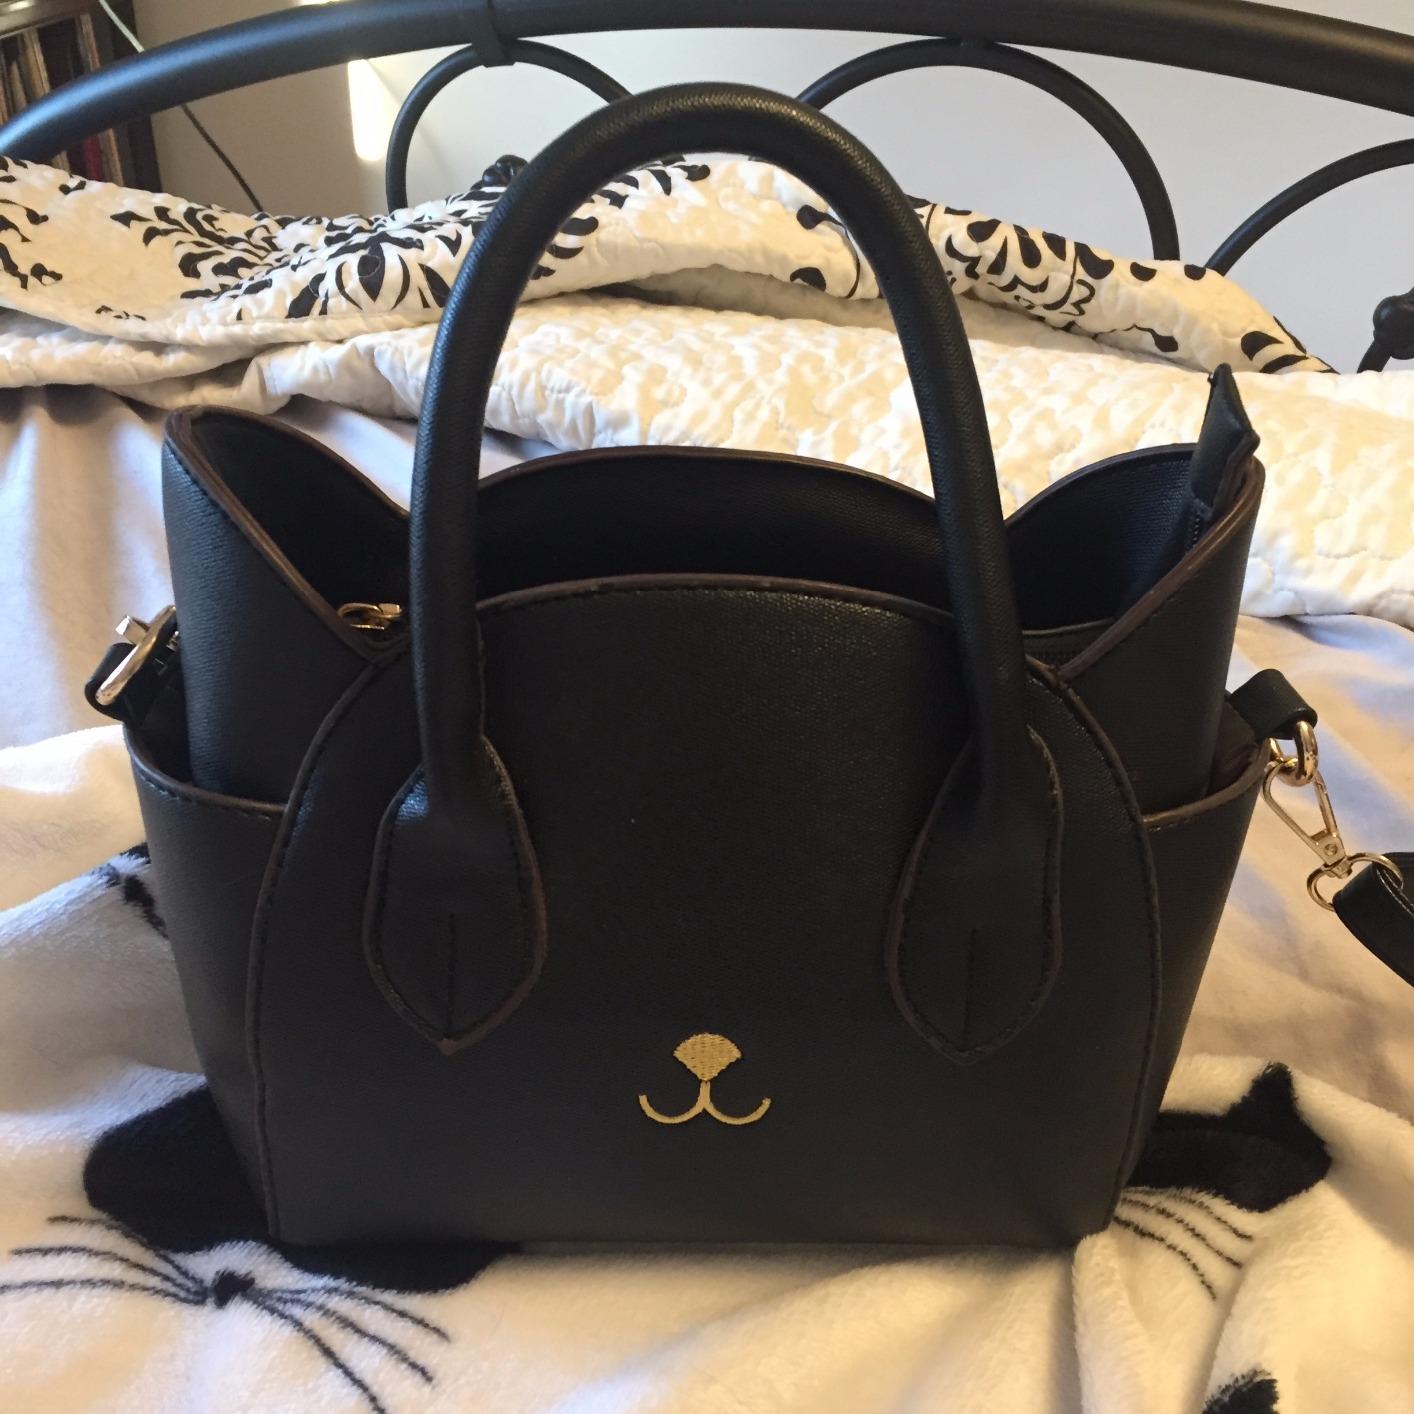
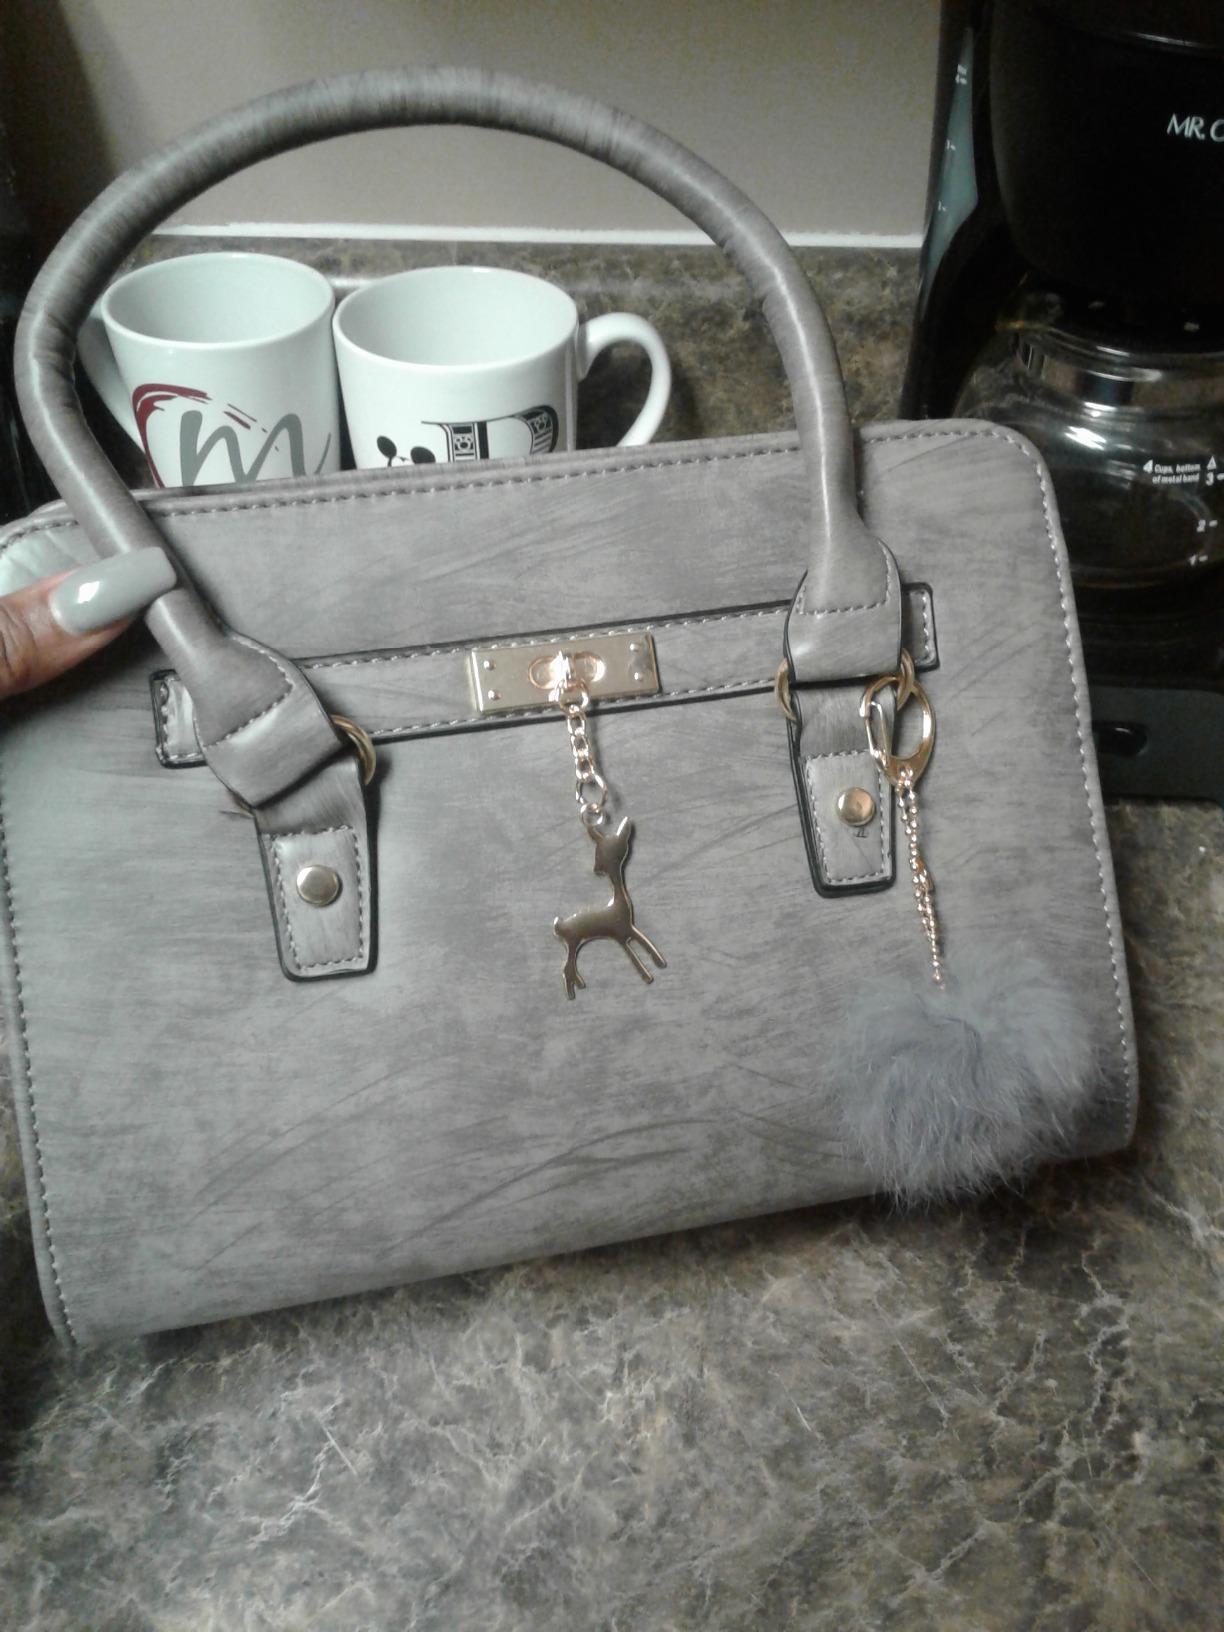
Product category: accessories_handbag
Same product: no